Battle of Vimeiro

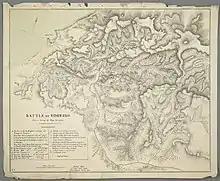
A survey of the battle by Major Pierrepont.

All the preliminary moves and countermoves caused a series of uncoordinated French attacks. First, Thomières' 2,100-man brigade approached the British position. Supported by three cannons and screened by skirmishers, the brigade was formed into a column of companies.